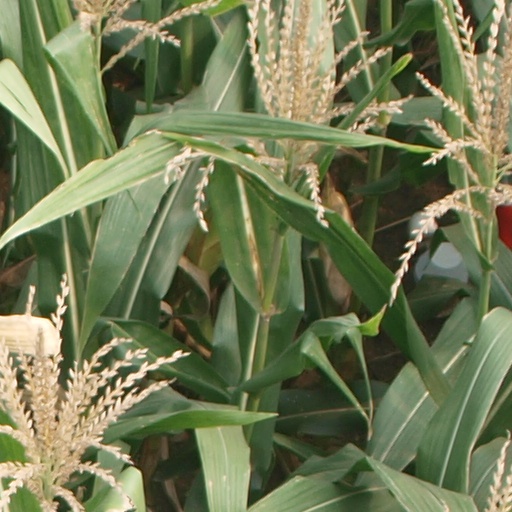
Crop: maize; corn